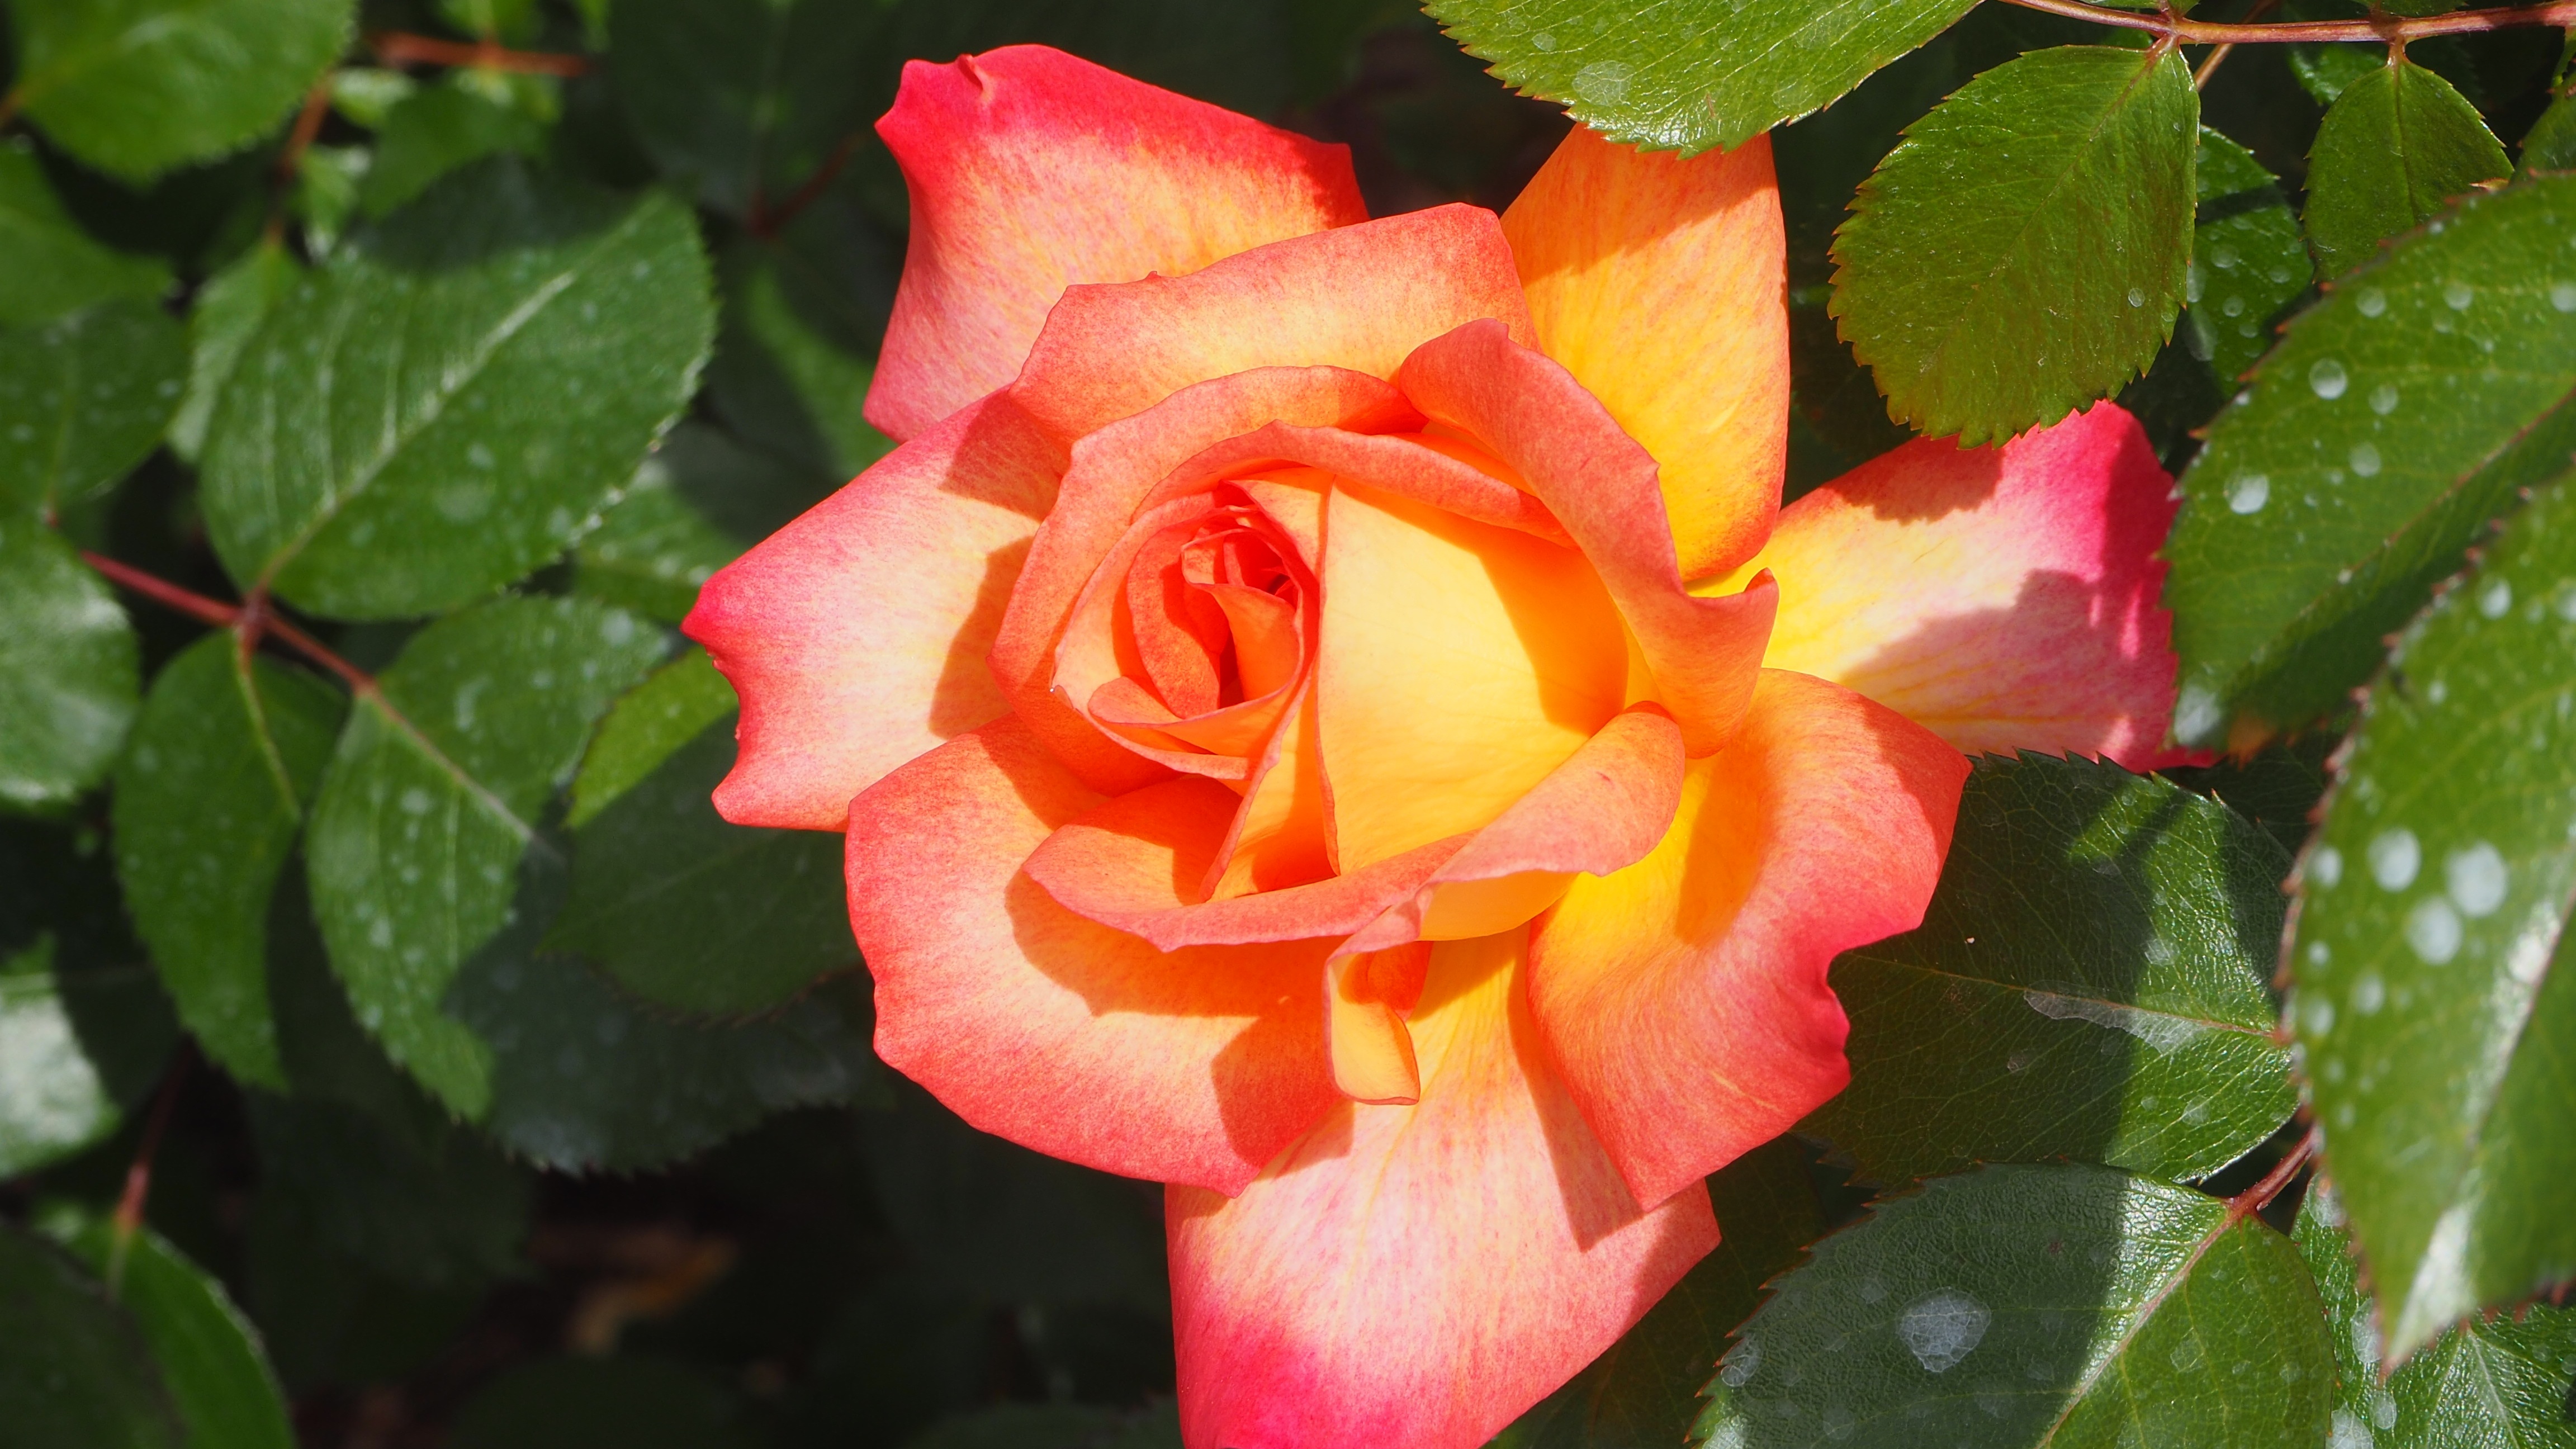
nature, blossom, plant, flower, petal, bloom, floral, love, rose, decoration, orange, spring, red, natural, romantic, botany, colorful, yellow, garden, pink, flora, shrub, floribunda, macro photography, flowering plant, garden roses, rose family, yellow pink rose, annual plant, land plant